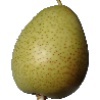
Label: Pear 1